New Valamo

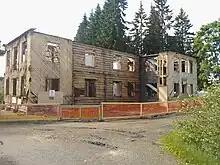
Deanery after the fire

In March 2012, there was a fire in the old main building of Papinniemi estate, which also served as the first main building of the monastery. The building had been built in 1840. The attic of the building was destroyed in the fire. It had been used as a storage space, and there were no valuables in it. All the valuable artifacts from the lower floors had been successfully removed during the fire, with the exception of the furniture. The furnaces of the building has been in poor condition, and their use had been prohibited for several years. However, one of the furnaces had been used for heating, and in a police investigation it was found that the fire had started from the cracks of the chimney. A couple of foreign extraction, who had been living in the building, were prosecuted in the Southern Savo Local Court. The court did not find sufficient evidence to back the claim that the furnace had been used for heating. The case was tried in December 2012.